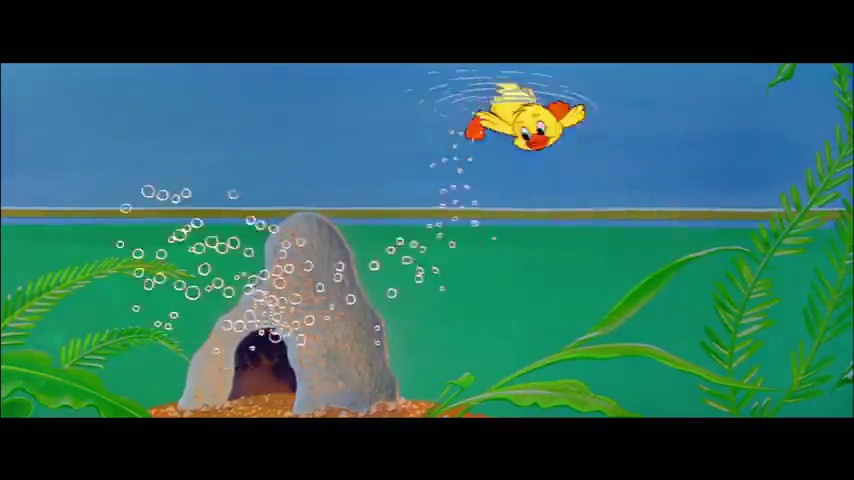
Portrait style: Cartoon Portrait